Amy Coney Barrett Supreme Court nomination

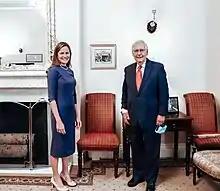
Barrett with then Senate Majority Leader Mitch McConnell, September 29, 2020

U.S. Senate Majority Leader Mitch McConnell vowed to bring a Trump nominee to replace Ginsburg to a confirmation vote in the Senate. He distinguished the refusal of the Senate to allow a vote for Garland by stating that the Republicans successfully retaining control of the Senate in the 2018 elections gave them a mandate to fill a vacancy that Obama, in his last year as a "lame-duck president", did not possess: